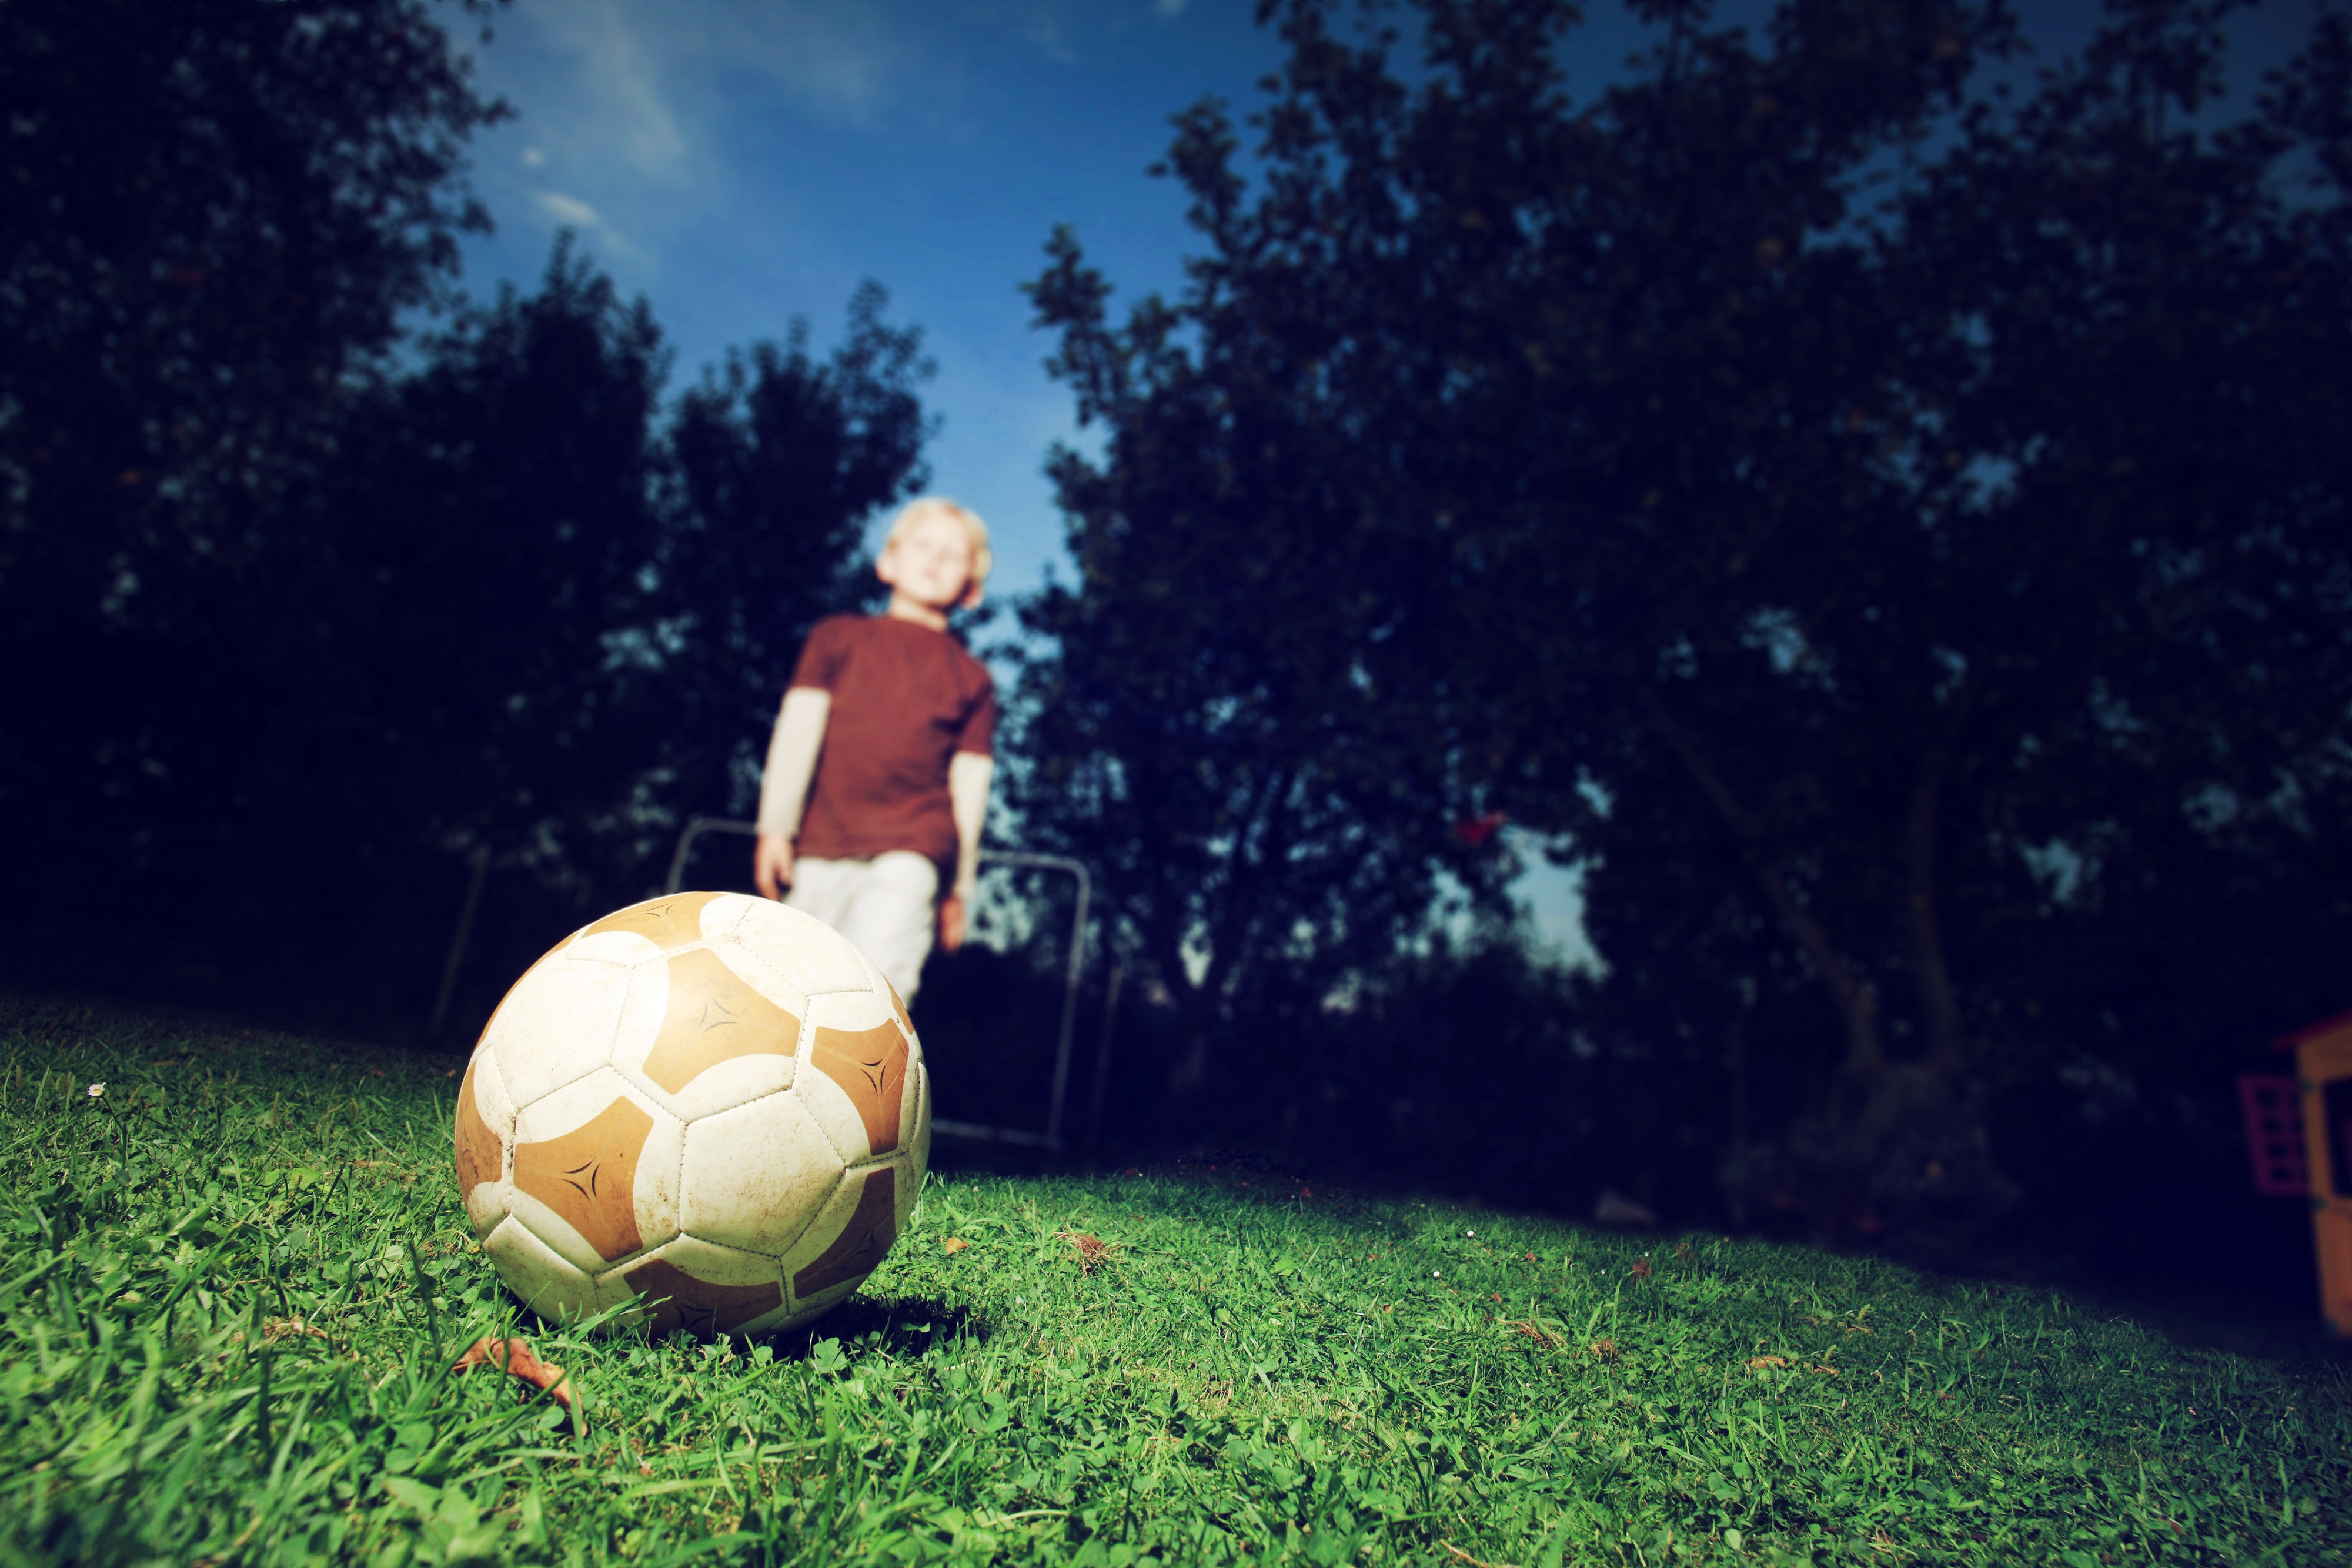
grass, light, sport, night, lawn, play, sunlight, morning, flower, alone, summer, dark, autumn, child, lonely, football, leisure, goal, education, children, ball, rush, responsibility, child playing, child poverty